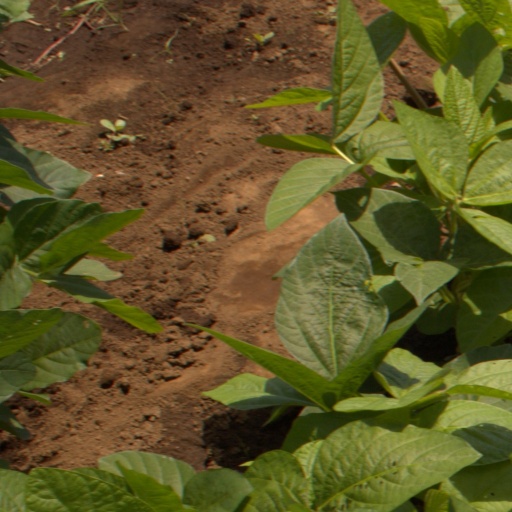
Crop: soybean